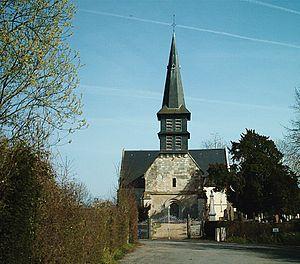
Église de Saint-Étienne-la-Thillaye
Saint-Étienne-la-Thillaye est une commune française, située dans le département du Calvados en région Normandie, peuplée de 414 habitants.